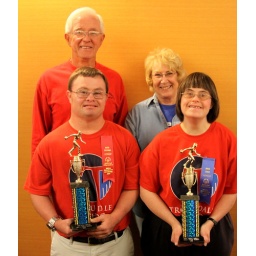
Andy and Susan took home the overall high male and female bowler trophies in their age group!